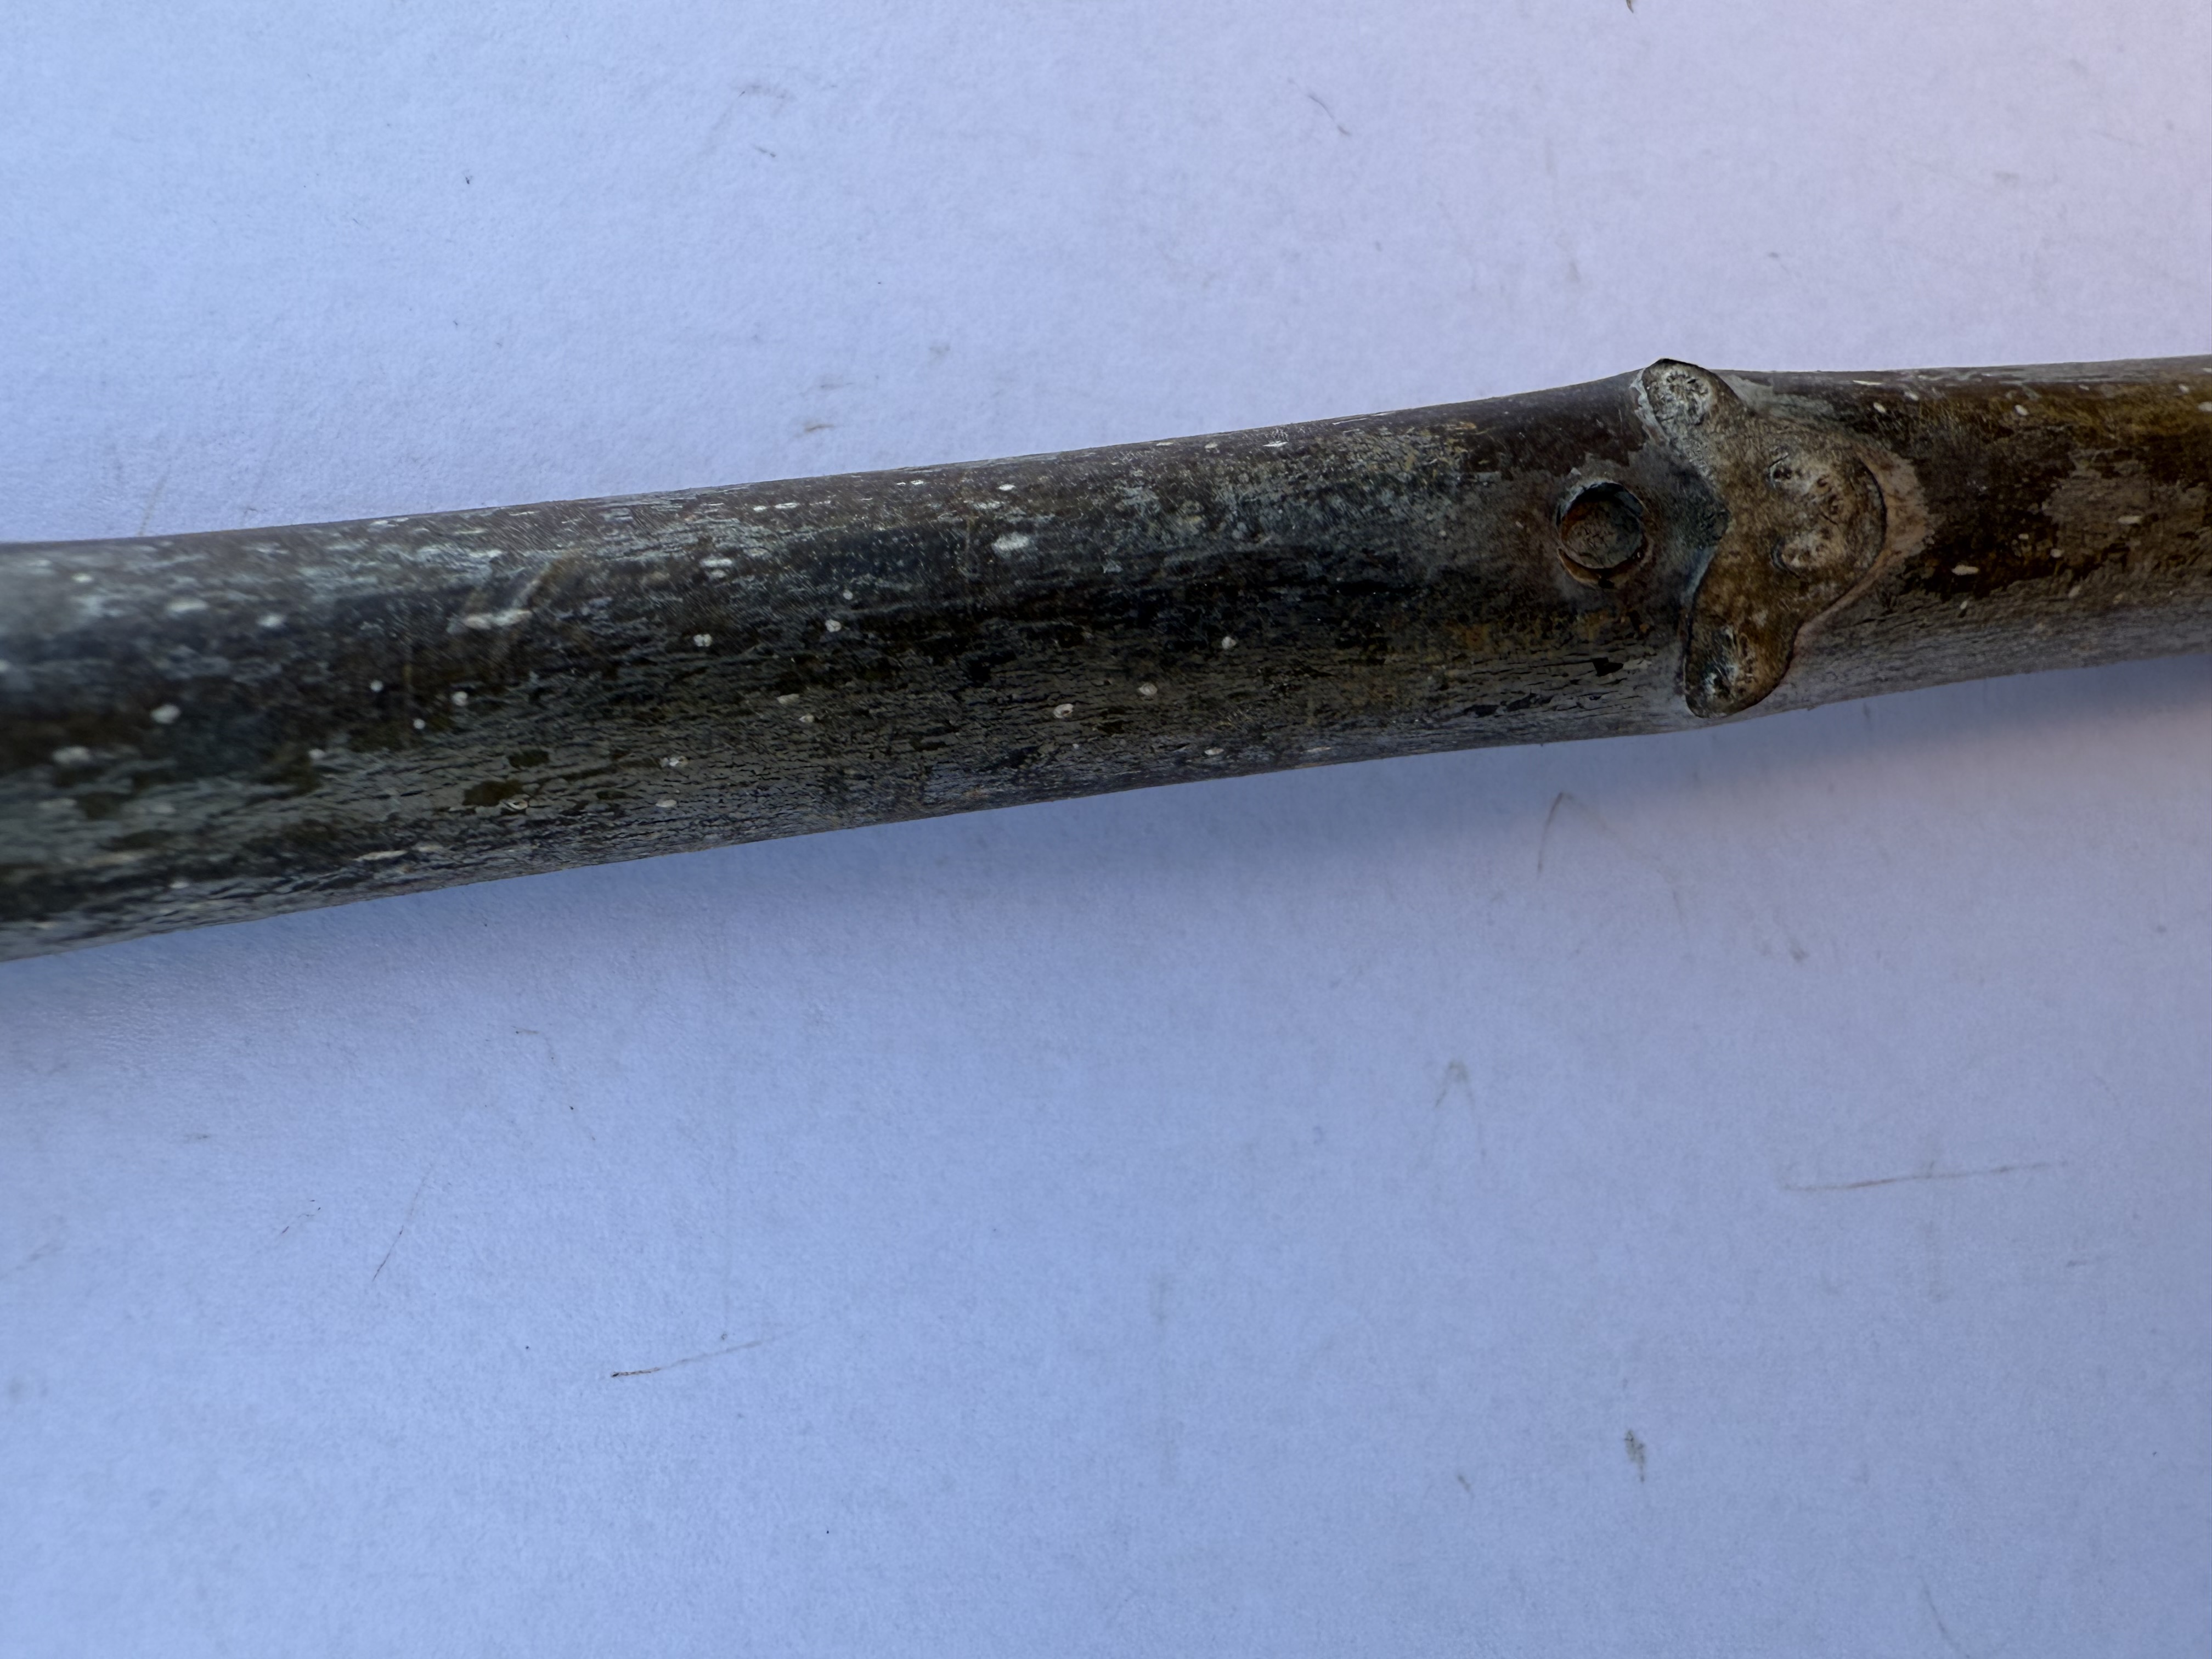
Variety: Bilecik Walnut